Stephan König

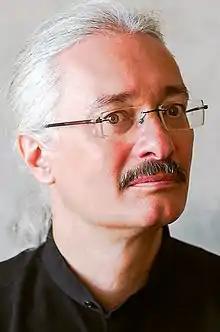

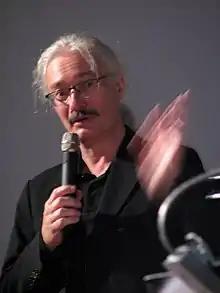

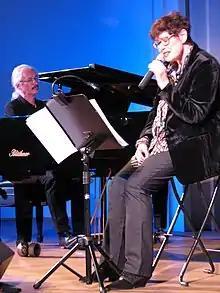

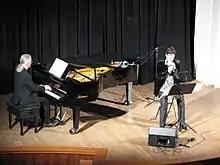

Stephan König (born 4 October 1963) is a German composer, pianist and conductor. He is the musical director of the "LeipJAZZig-Orkester" and the chamber orchestra "artentfaltung" and is considered one of the most authoritative Jazz musicians in Leipzig.